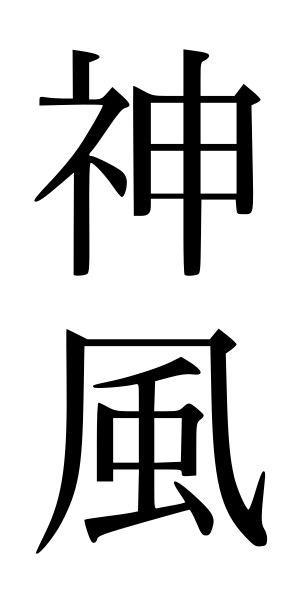
Le kamikaze ou kamikazé est un pilote, membre d'une unité militaire de l'Empire du Japon, qui effectuait des missions-suicides pendant la guerre du Pacifique.